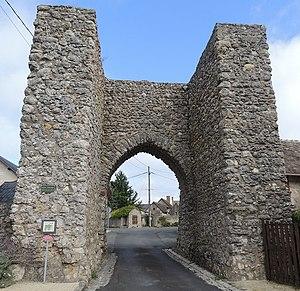
Porte fortifiée de Rillé deux énormes piles de chaque côté de la route et une arcade brisée entre les deux sous laquelle on devine le logement de la herse, construction de petits moellons. Petit portillon en bois fixé dessus à droite et possiblement un puits ou calvaire au second plan
Cet article recense une partie des monuments historiques d'Indre-et-Loire, en France.
Rillé est une commune française située dans le département d'Indre-et-Loire, en région Centre-Val de Loire.
Un moellon est une pierre à bâtir, en général de calcaire, plus ou moins tendre, taillée partiellement ou totalement, avec des dimensions et une masse qui le rendent maniable par un homme seul. Le moellon provient ordinairement des carrières d'où l'on tire la pierre de taille et on le prend dans les bancs qui ont peu d'épaisseur. Les moellons bruts étaient principalement employés à l'intérieur des maçonneries dans la maçonnerie de blocage. Correctement taillés, ils remplaçaient la pierre de taille et venaient en parement dans des constructions qui présentaient peu d'importance sous le rapport de l'architecture. On dit que le moellon forme le petit appareil, alors que la pierre de taille, de plus grande dimension, forme le grand appareil. Là où dans le grand appareil, la pierre de taille est posée à joint-vif, la maçonnerie de moellon est liée par un mortier de chaux ou de ciment.